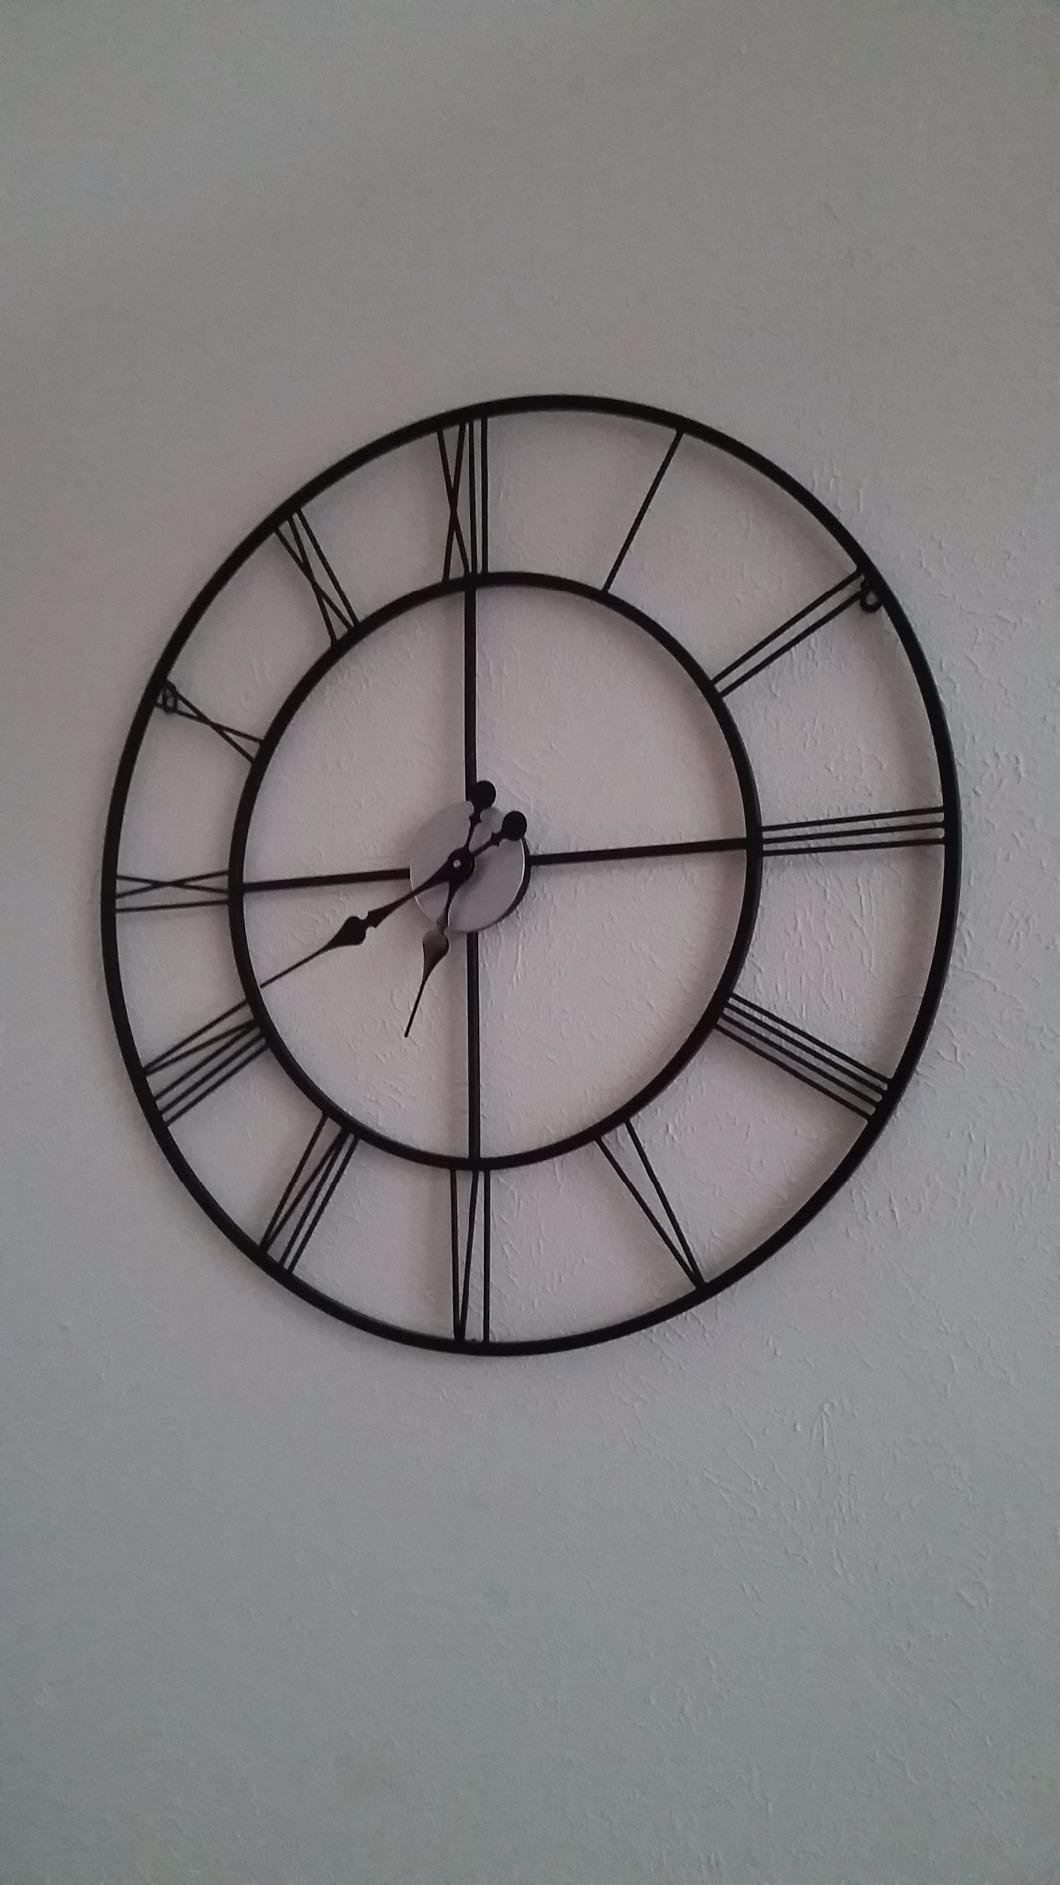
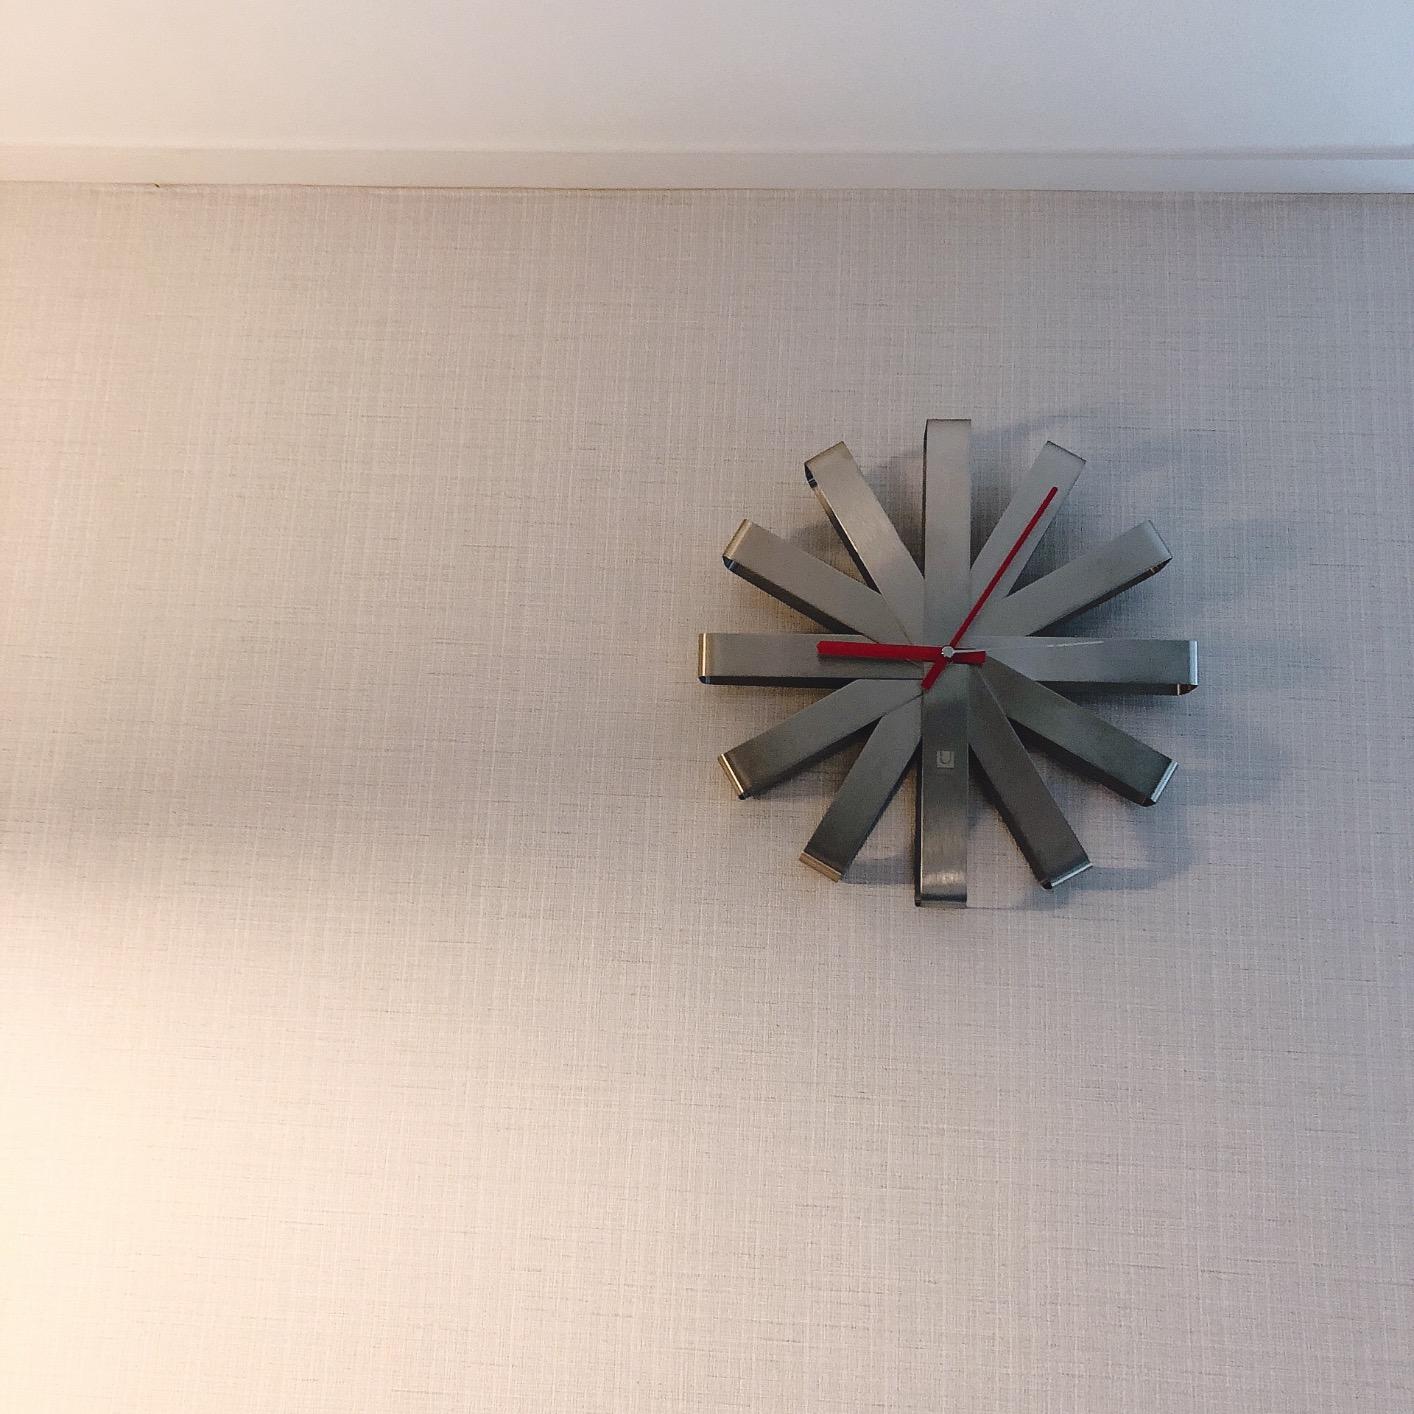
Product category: clock
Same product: no